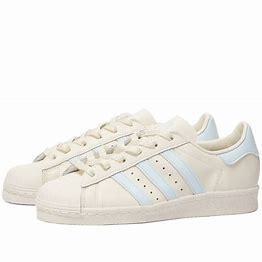
Brand: Adidas
Model: Superstar 82